Brabham BT62

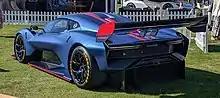

The BT62 is powered by a mid-mounted 5.4-litre naturally-aspirated V8 engine that is based on the Ford V8 modular engine architecture of American manufacturer Ford Motor Company. The engine has been extensively modified and has a power output of at 7,400 rpm and of torque at 6,200 rpm, giving the car a power-to-weight ratio of 653 hp per ton. Power goes to the rear wheels through a six-speed Holinger sequential-shift racing transmission controlled by steering wheel mounted paddle shifters, and stopping is handled by carbon-to-carbon disc brakes, with carbon pads actuated by six pistons acting on carbon rotors.